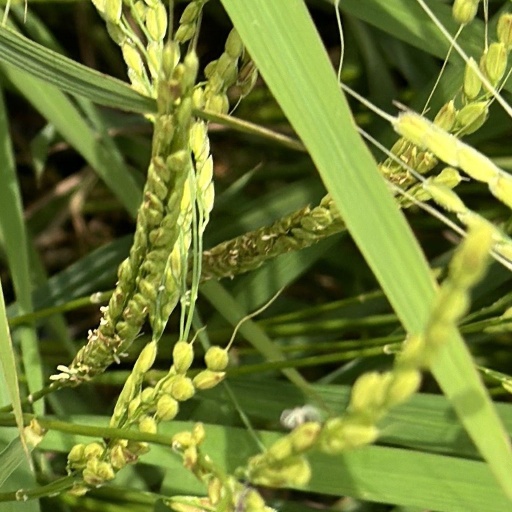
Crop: rice